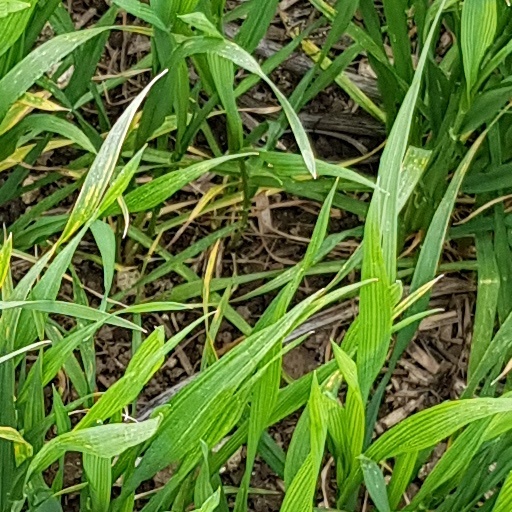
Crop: wheat